Wood fuel

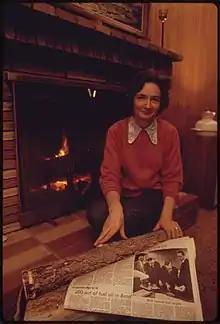
A woman uses wood in a fireplace for heat. A newspaper headline before her tells of the community's lack of heating oil in 1973.

A brief resurgence in popularity occurred during and after the 1973 energy crisis, when some believed that fossil fuels would become so expensive as to preclude their use. A period of innovation followed, with many small manufacturers producing stoves based on designs old and new. Notable innovations from that era include the Ashley heater, a thermostatically controlled stove with an optional perforated steel enclosure that prevented accidental contact with hot surfaces. The decade also saw a number of dual-fuel furnaces and boilers made, which utilized ductwork and piping to deliver heat throughout a house or other building.